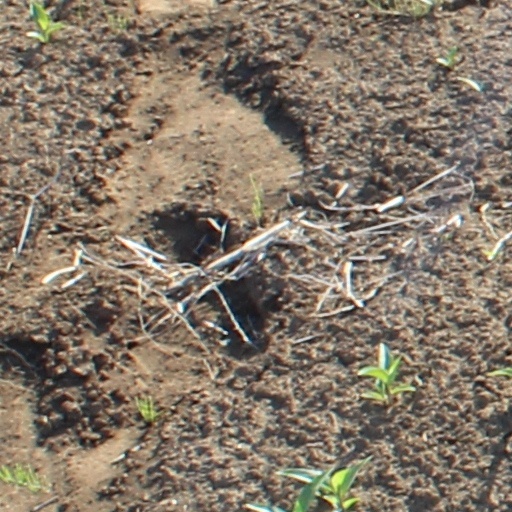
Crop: wheat